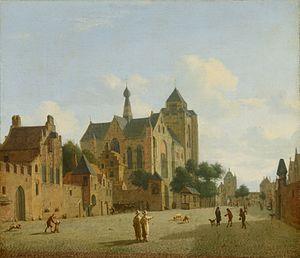
Veere est une commune située sur l'ancienne île de Walcheren dans la province de Zélande aux Pays-Bas. La maison communale se situe à Dombourg.